Pacific War

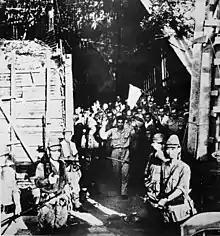
Surrender of US forces at Corregidor, Philippines, May 1942

Thailand, with its territory already serving as a springboard for Japan's Malayan Campaign, surrendered within hours of the Japanese invasion. The government of Thailand formally allied with Japan on 21 December. To the south, the IJA seized the British colony of Penang on 19 December, encountering little resistance.